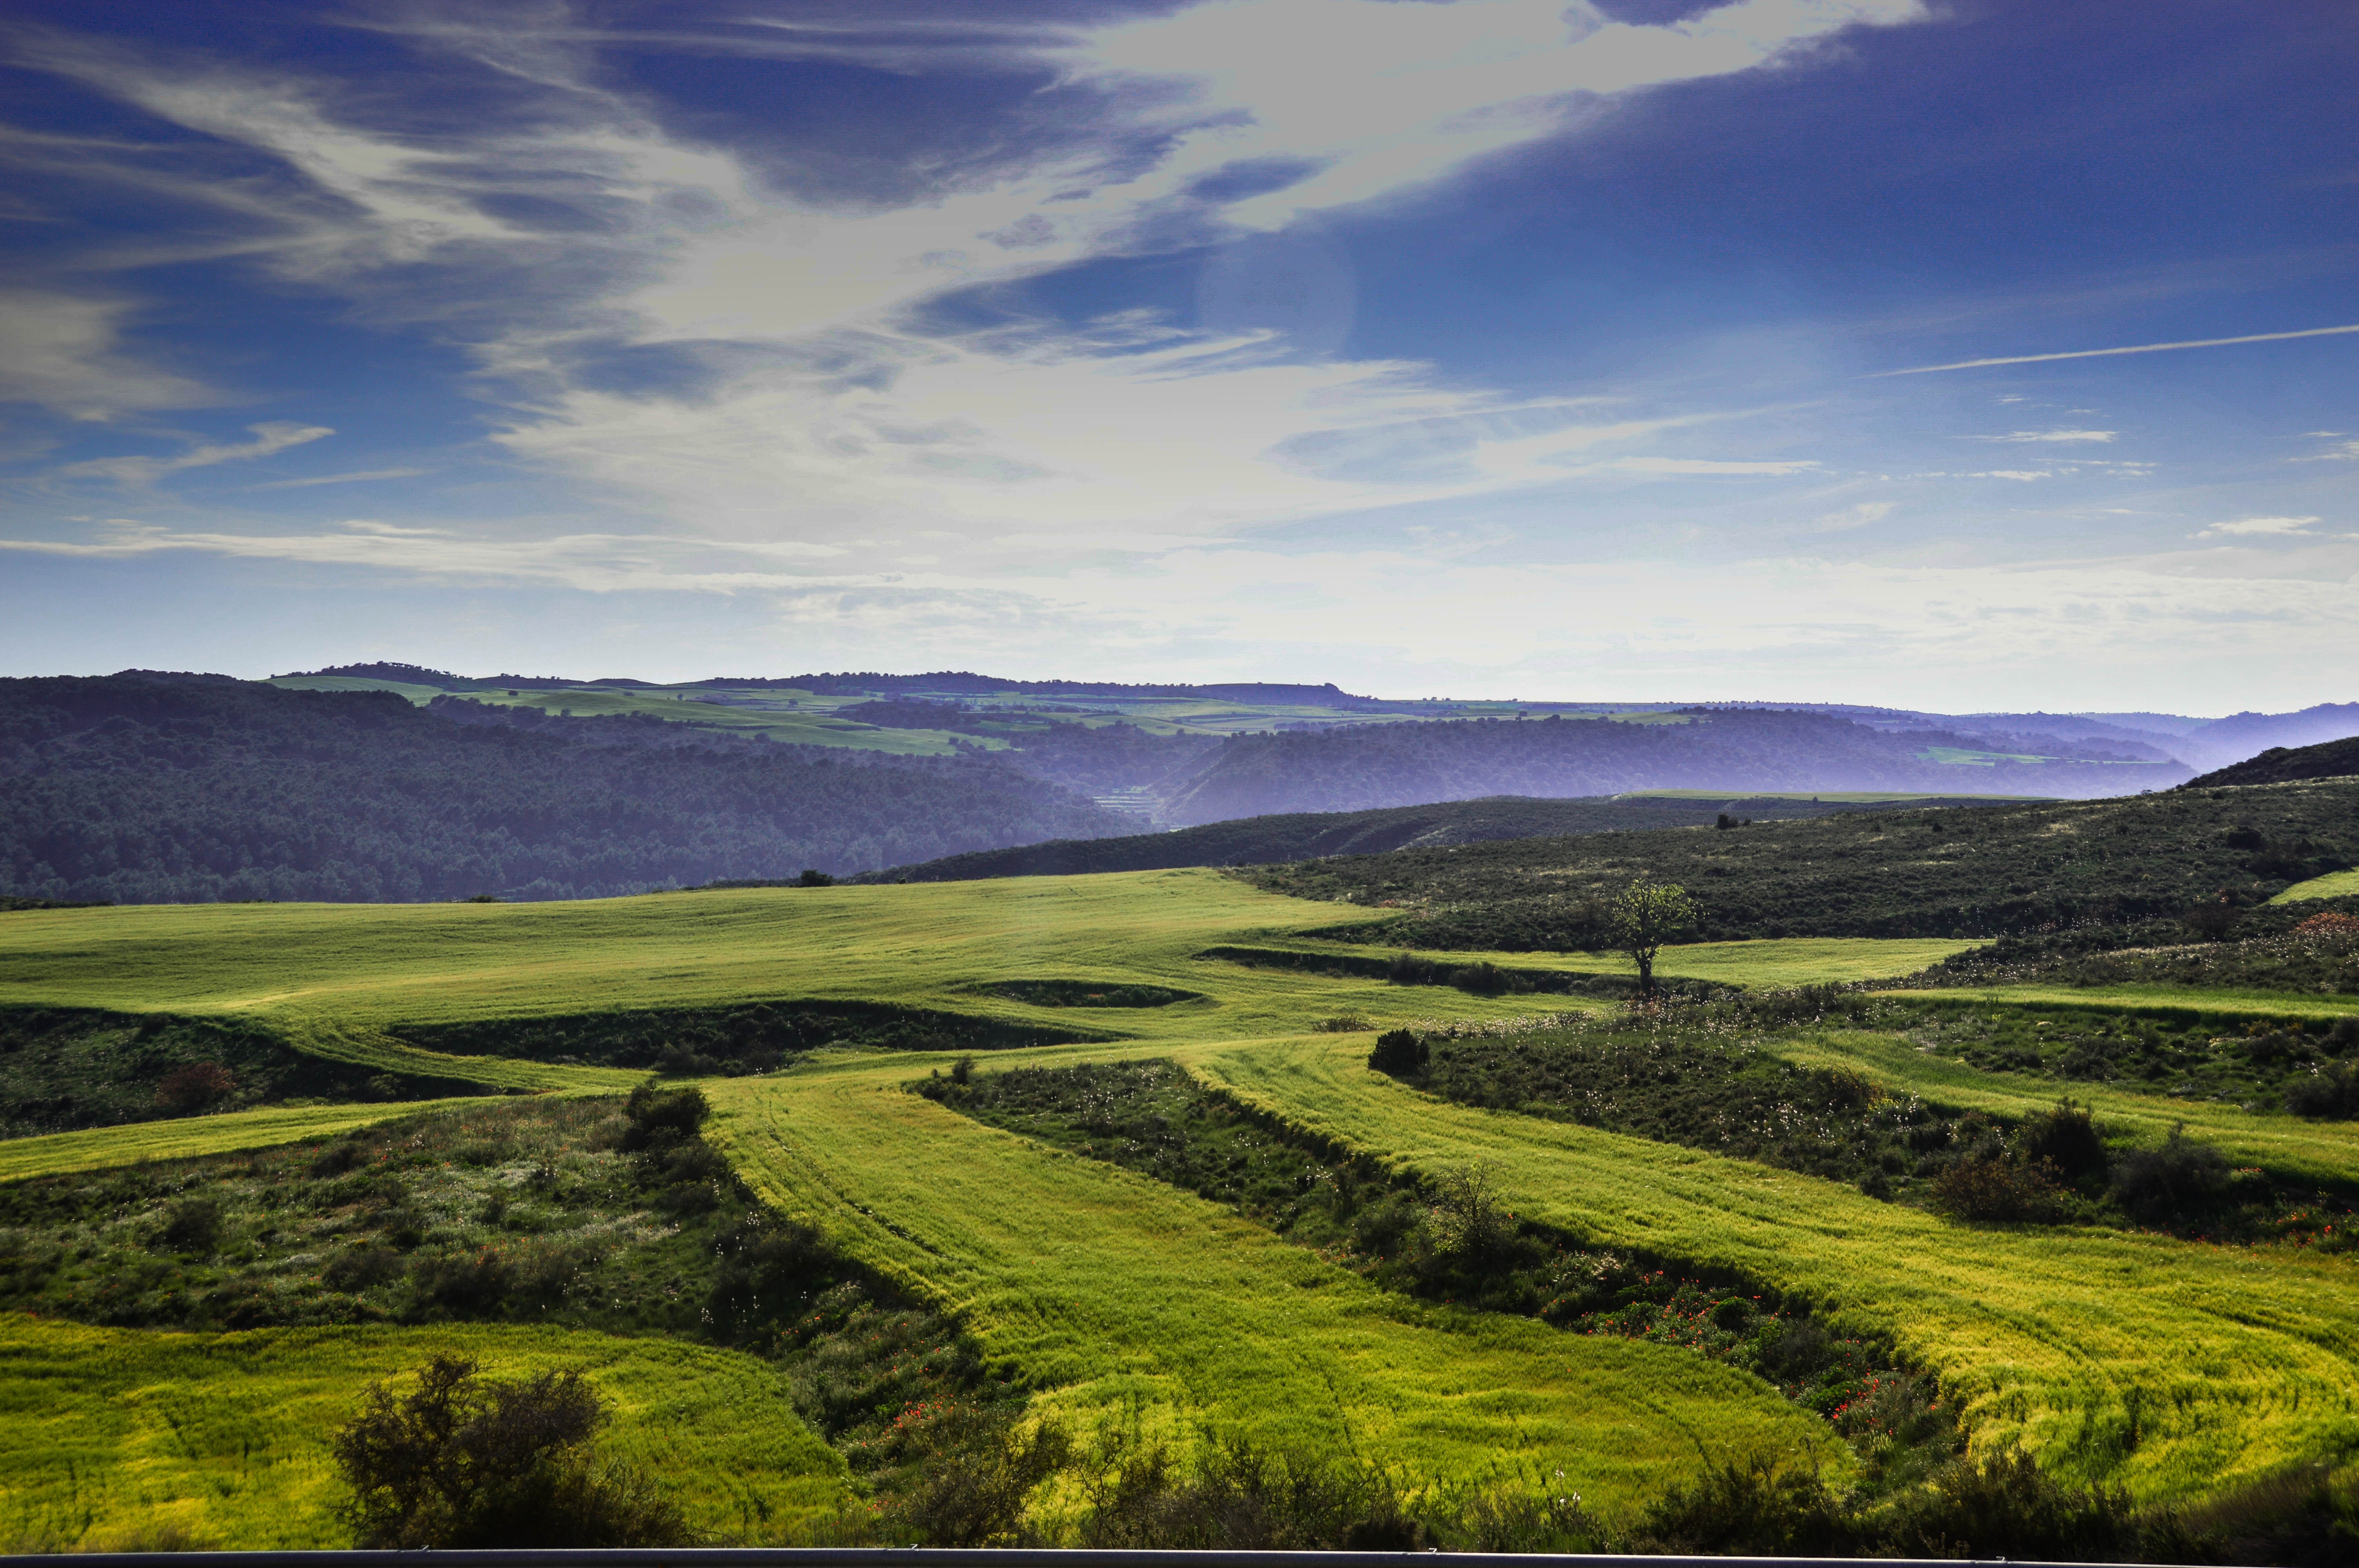
landscape, nature, grass, horizon, marsh, mountain, cloud, sky, field, meadow, prairie, morning, hill, valley, agriculture, highland, plain, fields, grassland, wetland, plateau, plantations, habitat, loch, steppe, rural area, landform, paddy field, aerial photography, lleida, natural environment, geographical feature, mountainous landforms